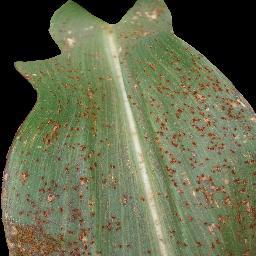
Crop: corn
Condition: (maize)_common_rust